Shemot (parashah)

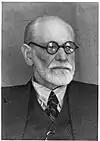
Freud

Maimonides read Exodus 18:21, “men of power,” to imply that judges should have a courageous heart to save the oppressed from the oppressor, as Exodus 2:17 reports, “And Moses arose and delivered them.”